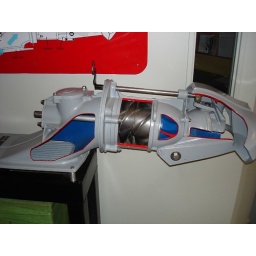
one of the engines that drive the boats along, two of these in each boat